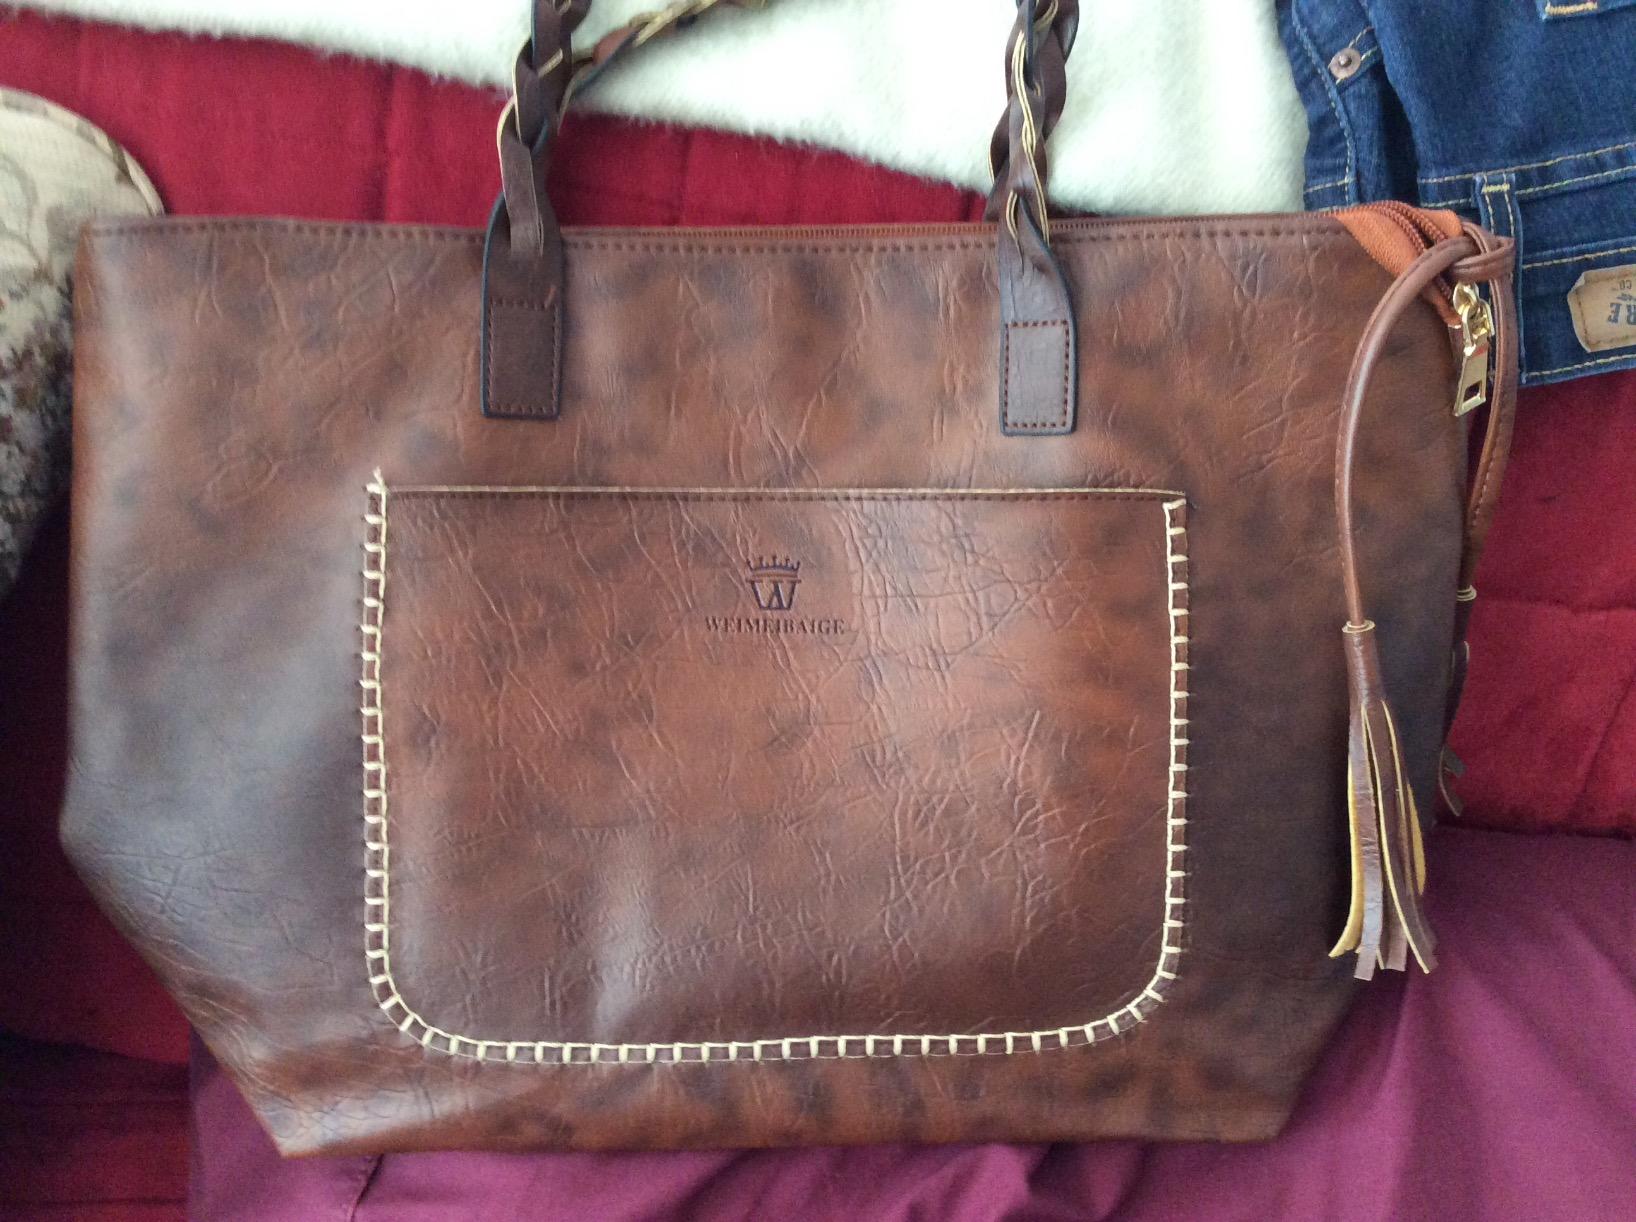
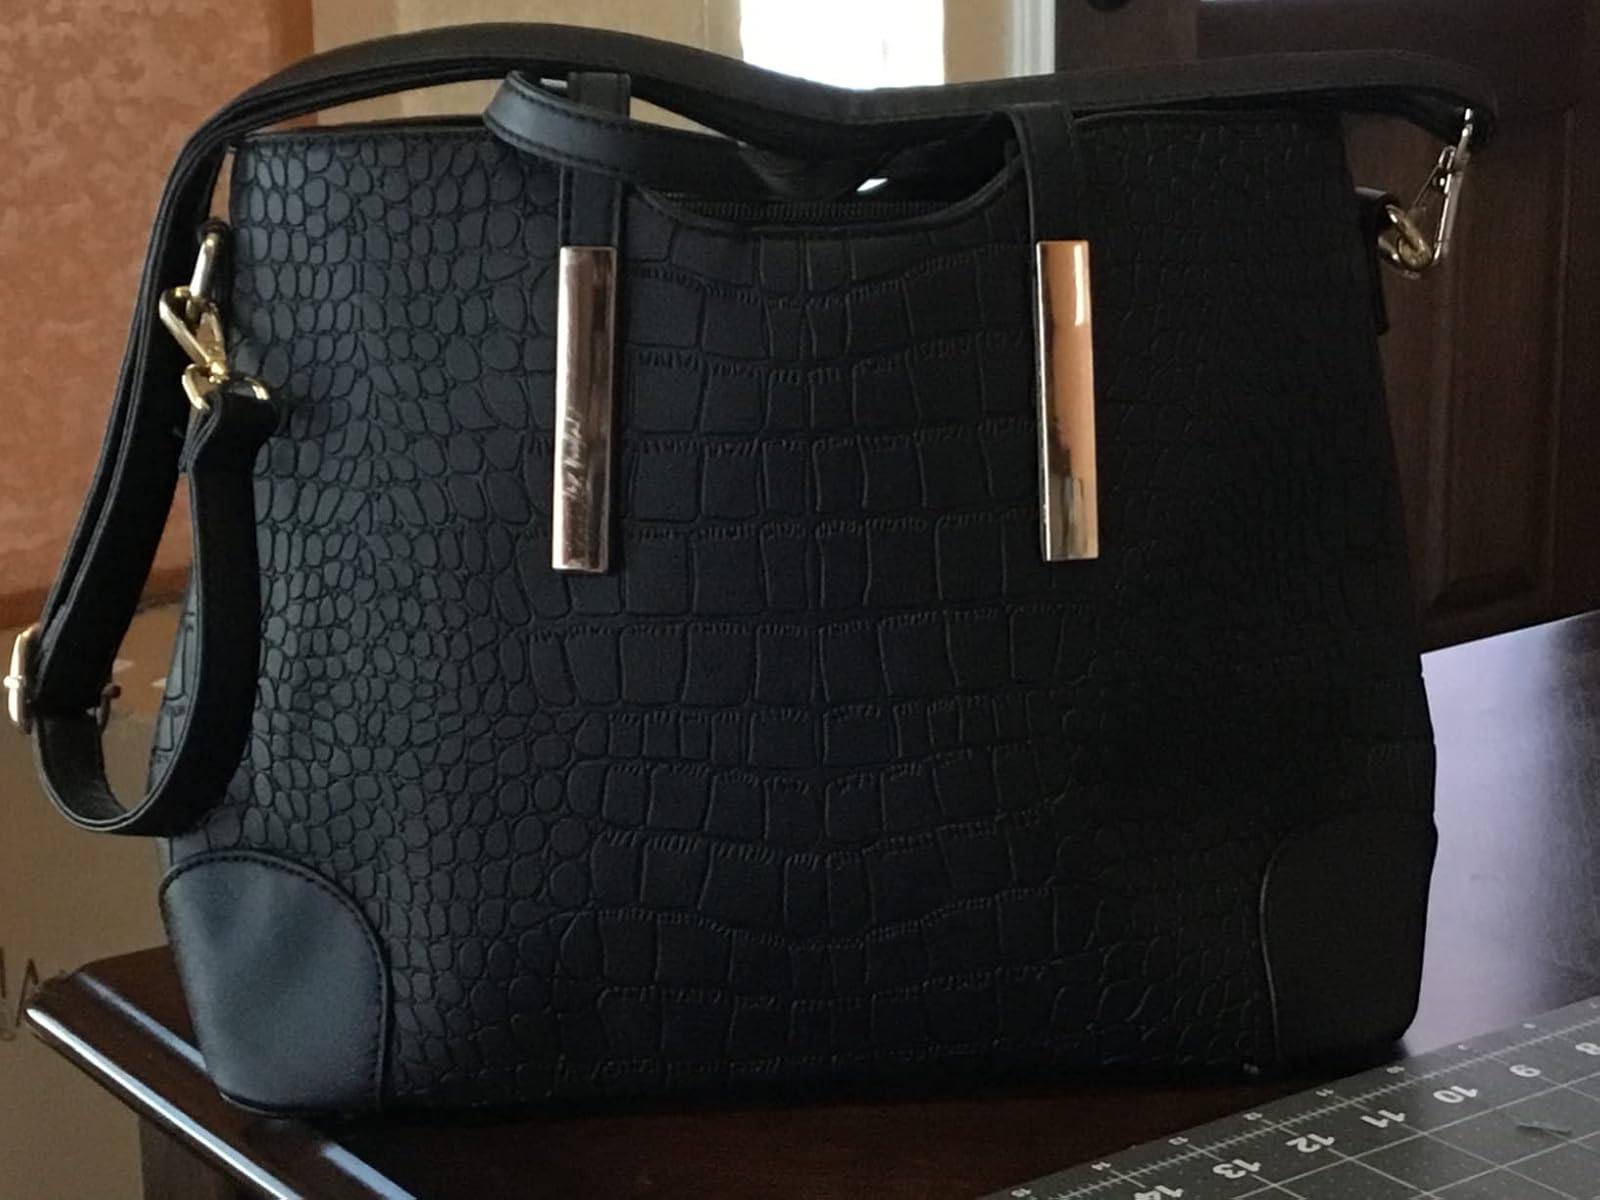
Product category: accessories_handbag
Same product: no